Sir George Smith, 1st Baronet

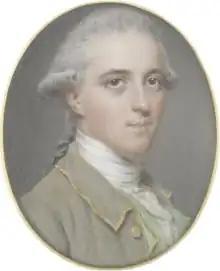
Sir George Pauncefote-Bromley, 2nd Baronet (1753–1808), 1780 miniature by John Smart

His mural monument survives in St Oswald's Church, East Stoke, displaying the arms of Smith ("Or, a chevron cotised sable between three demi-griffins couped of the last the two in chief respecting each other"), with an inescutcheon of pretence of Howe ("Or, a fess between three wolf's heads couped sable" of four quarters) impaling Vyse ("Argent, a buck's head cabossed sable between the attires a cross of the last"). It is inscribed as follows: